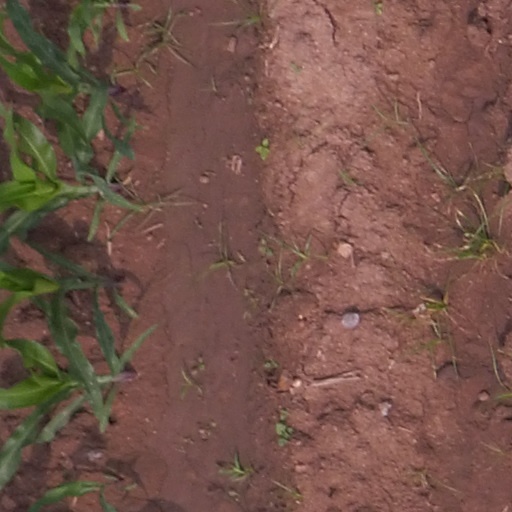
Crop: maize; corn